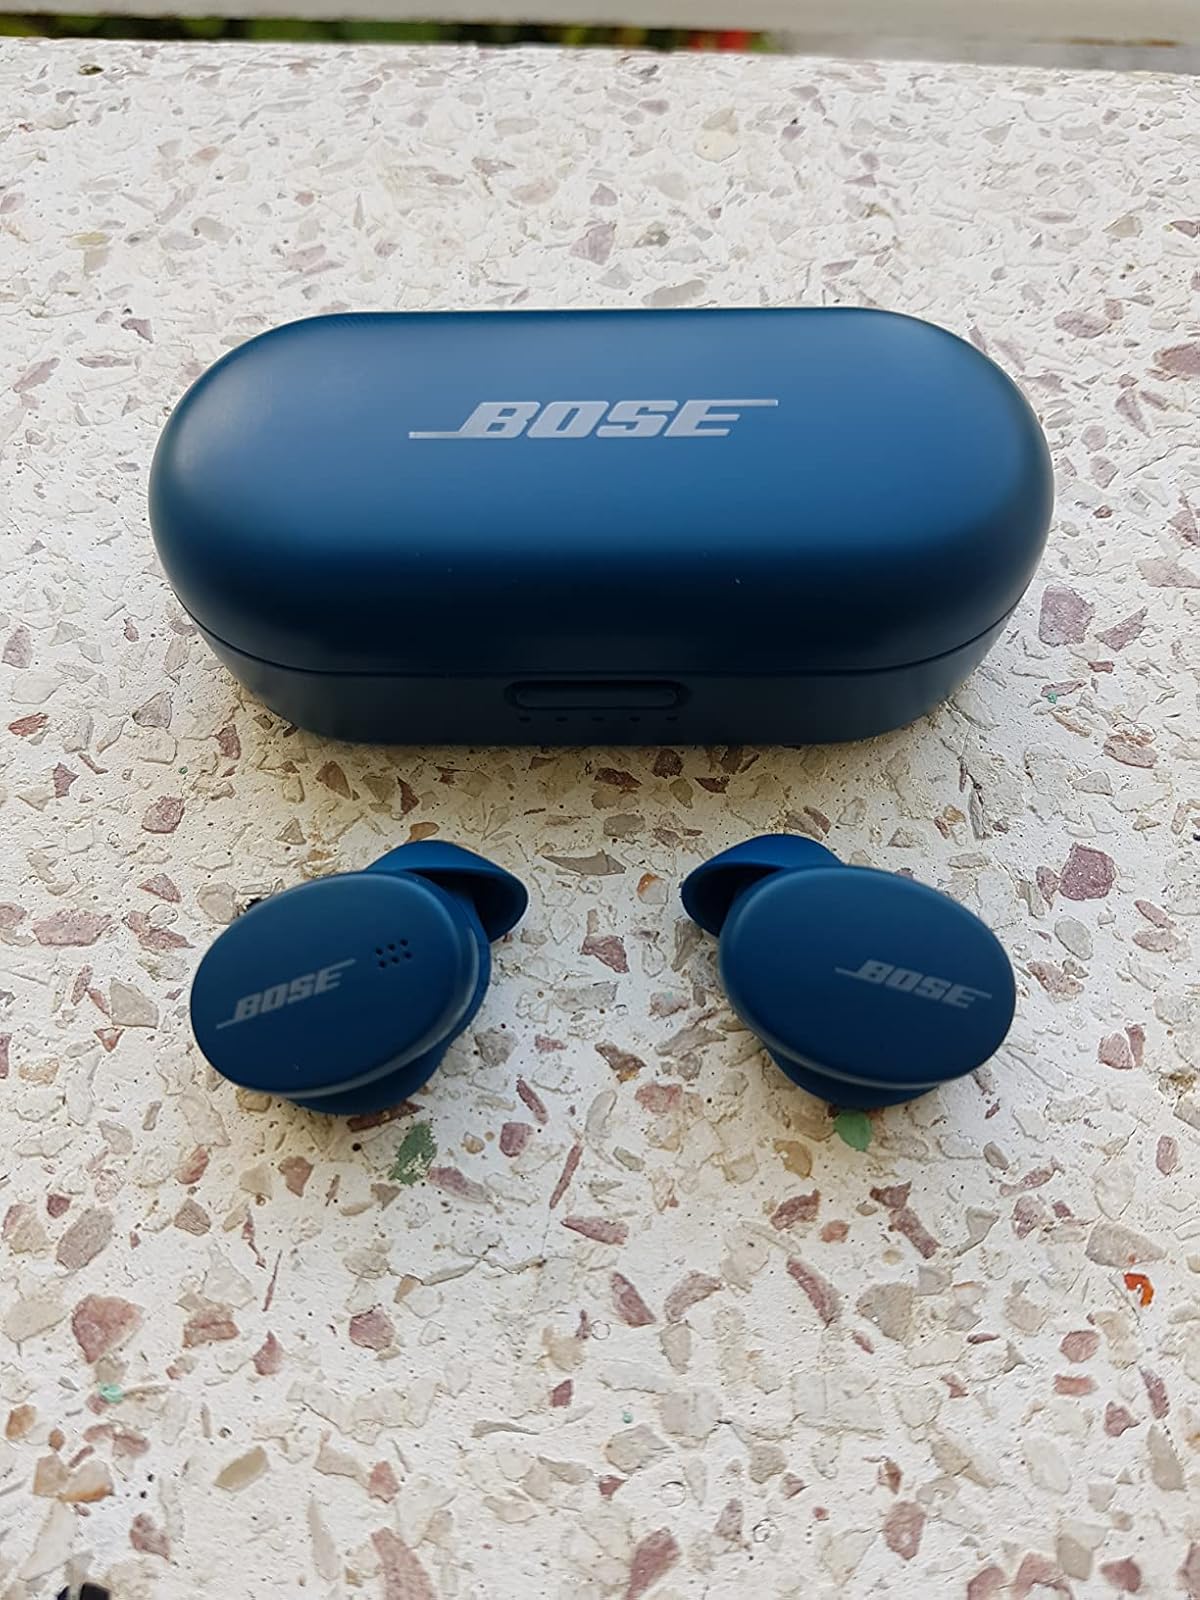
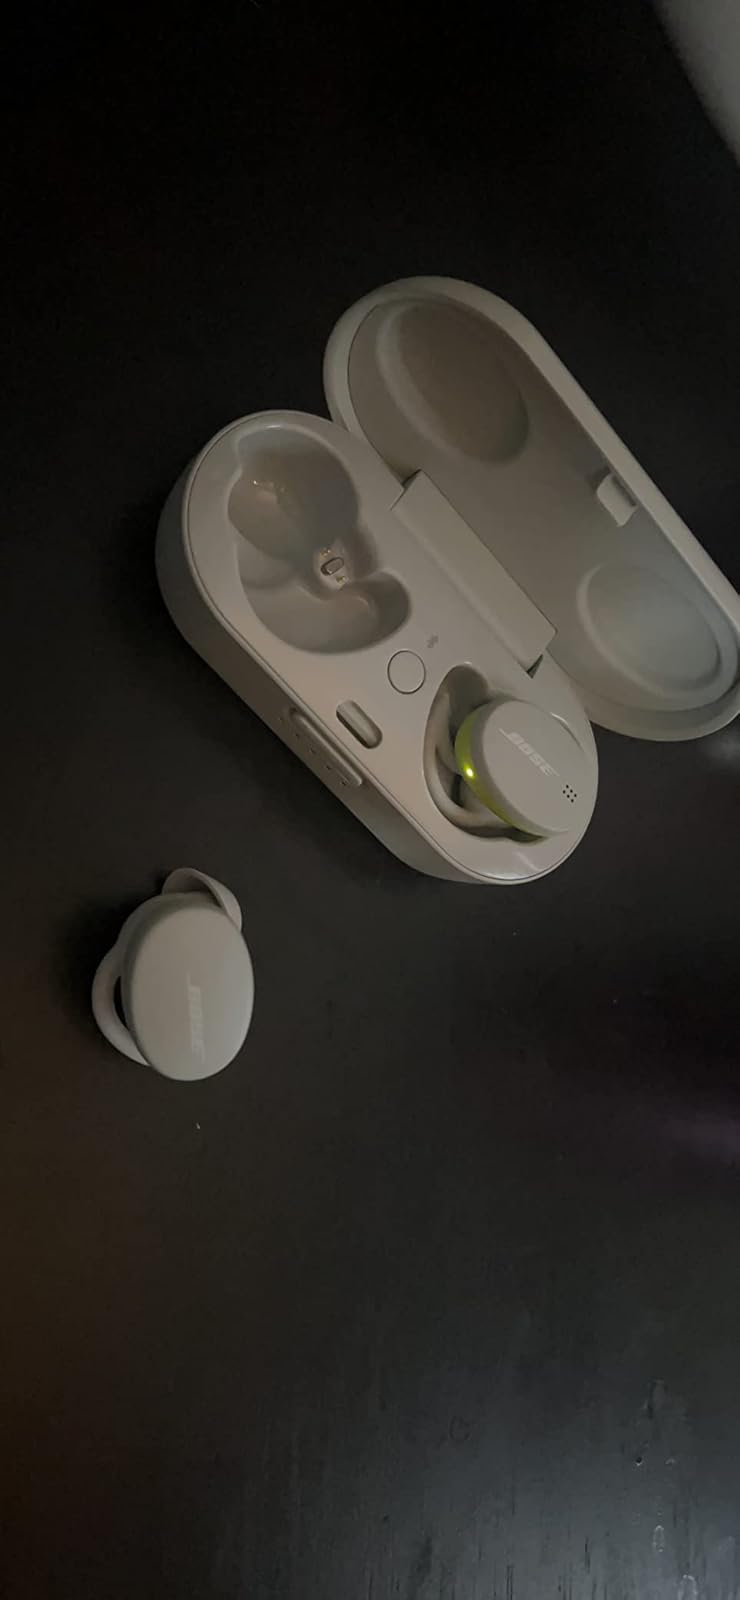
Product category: earbuds
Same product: no